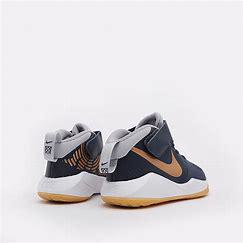
Brand: Nike
Model: Team Hustle D 9